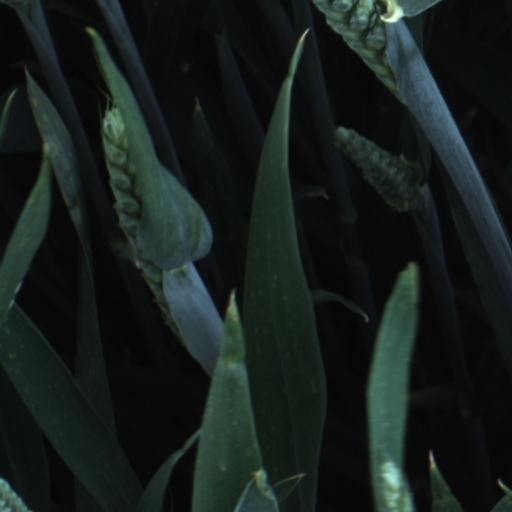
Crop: wheat